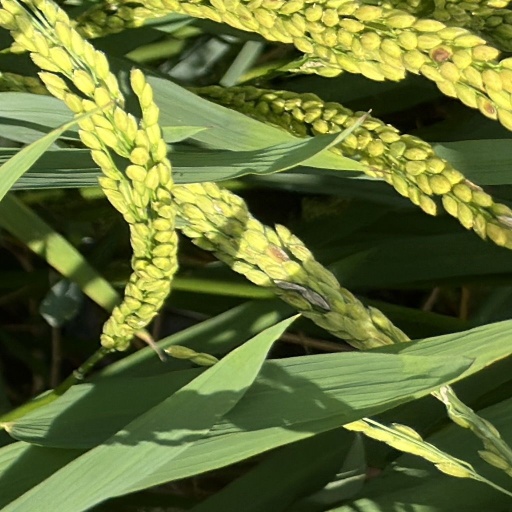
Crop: rice